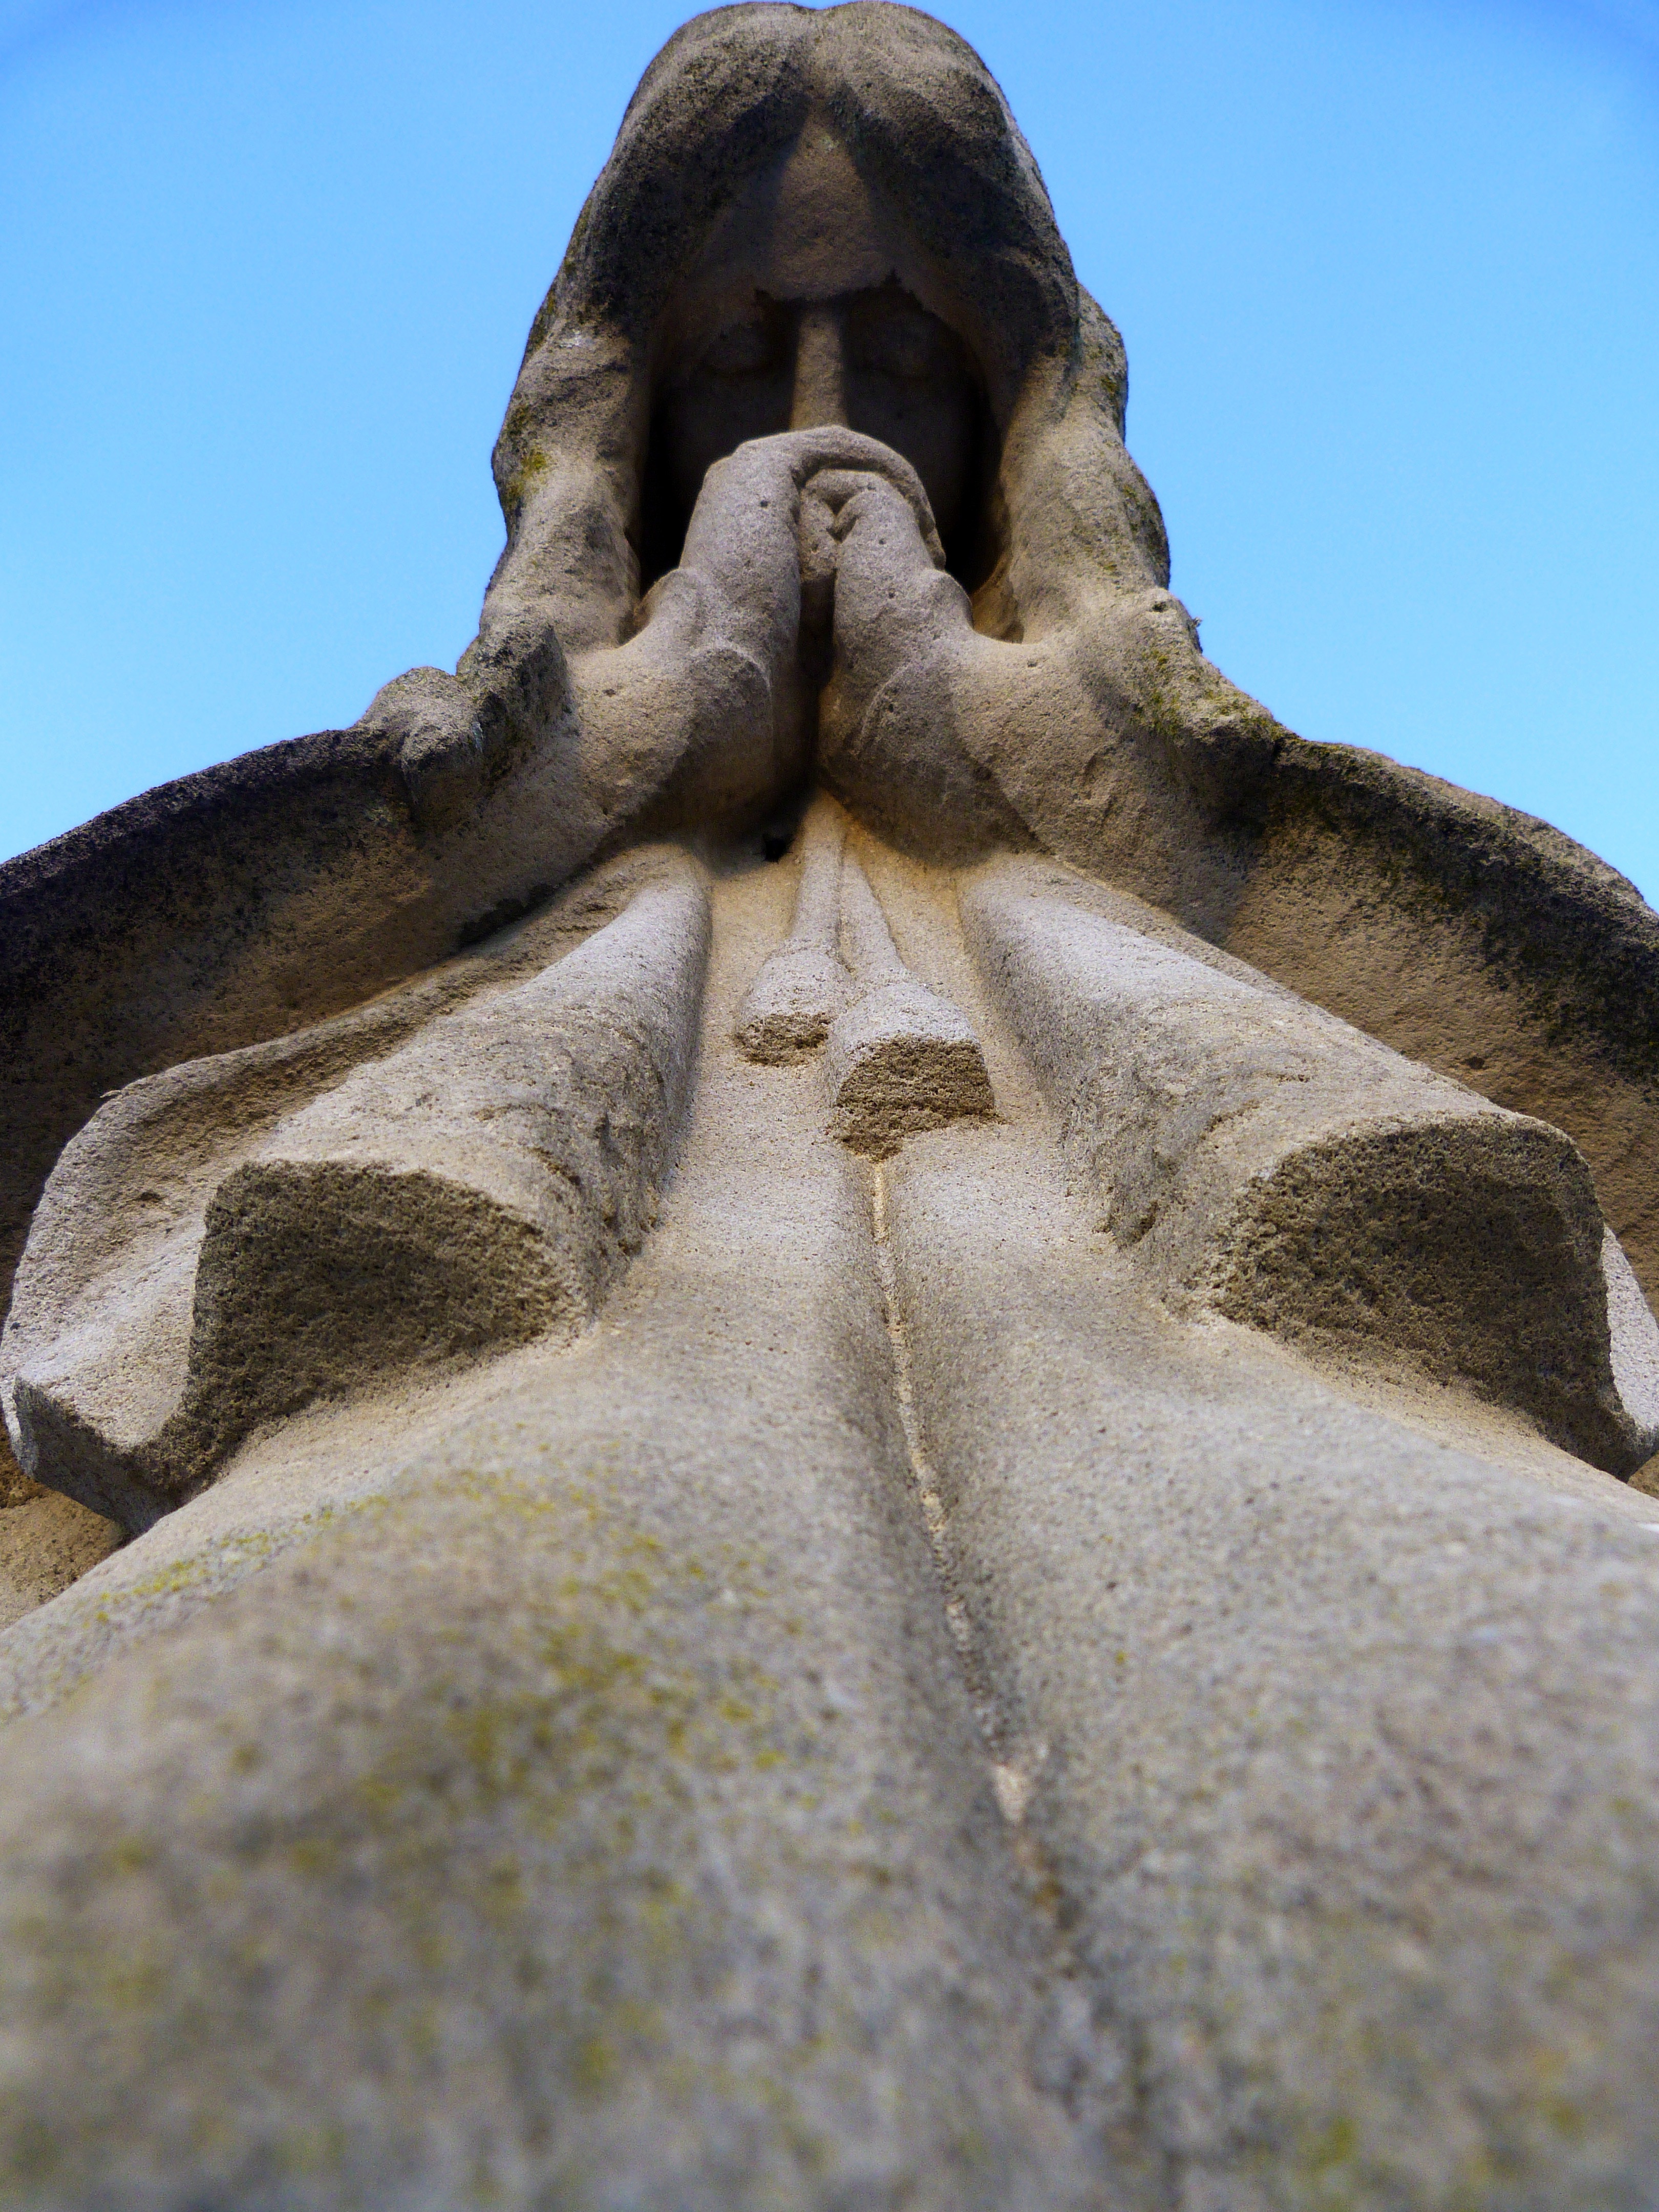
sand, rock, stone, monument, statue, religion, cemetery, material, gargoyle, sculpture, angel, art, temple, carving, i pray, ancient history